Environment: real
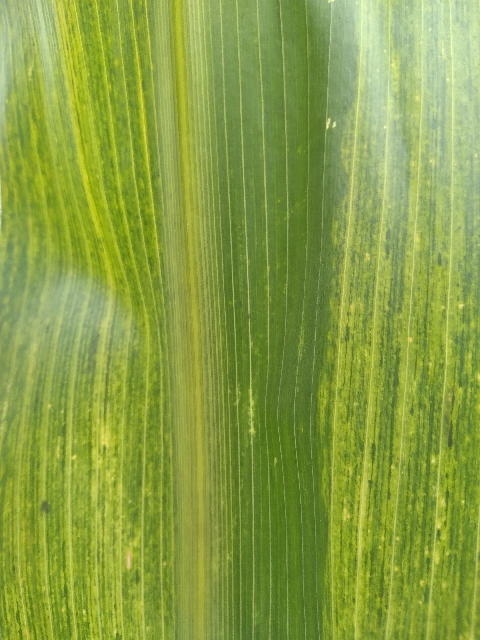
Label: lethal_necrosis